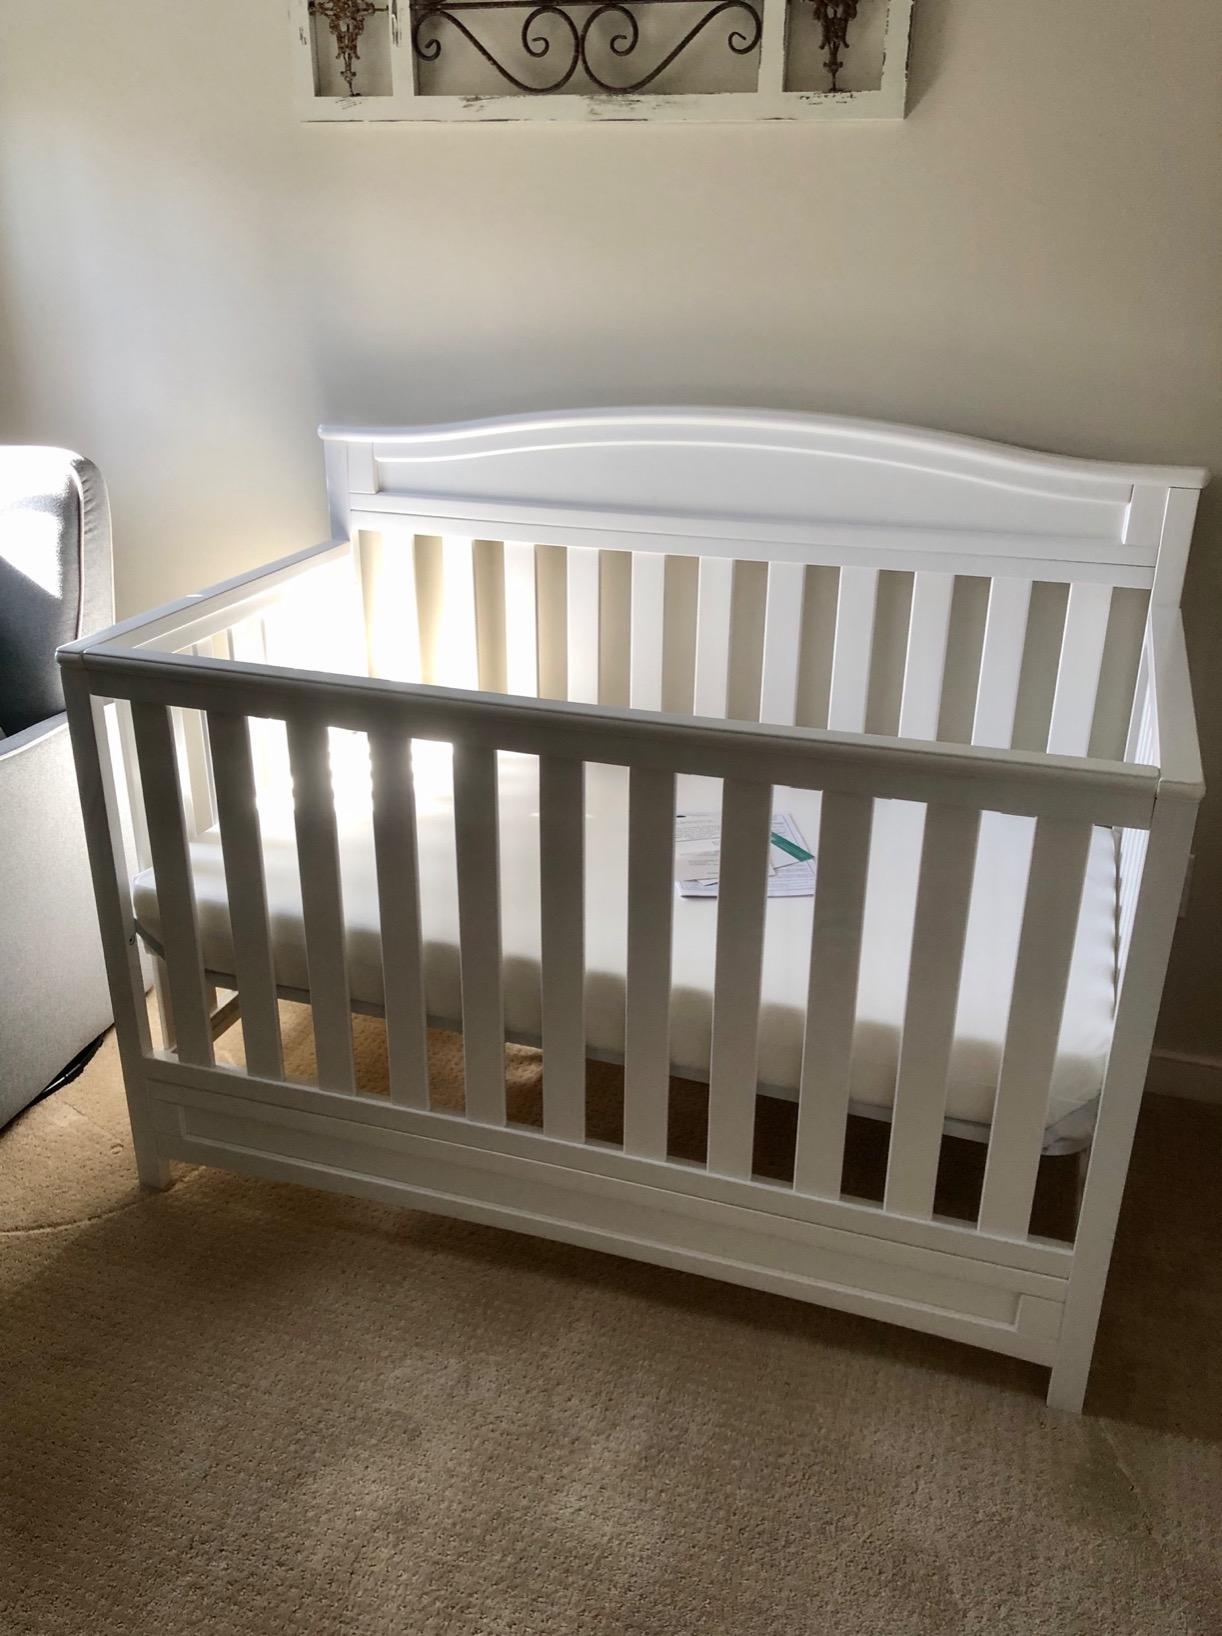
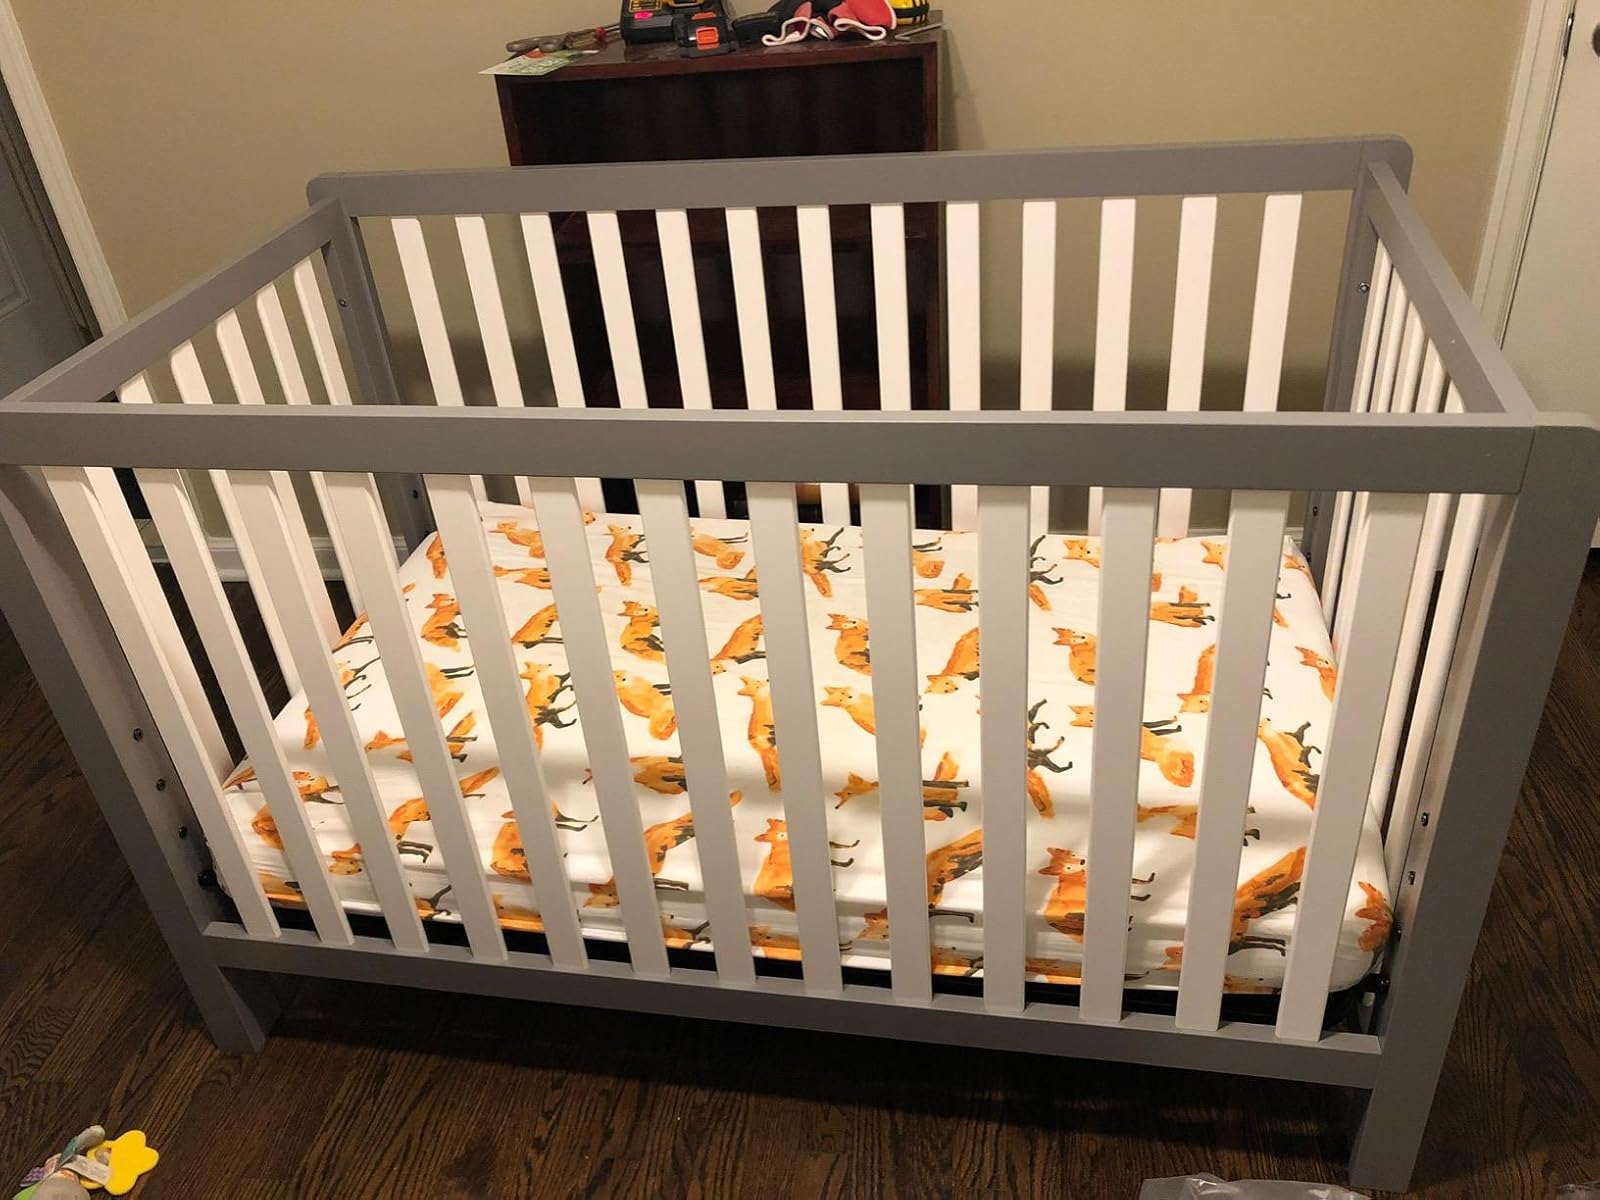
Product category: products_crib
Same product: no